Summer Hill (Davidsonville, Maryland)

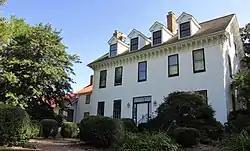
Front view of Summer Hill

Summer Hill is a historic home at Davidsonville, Anne Arundel County, Maryland. It is a -story frame dwelling, five bays wide and two deep. It represents a typical Maryland farmhouse of the mid 19th century. The exterior is in transition between mid-19th-century style, broadly derived from Greek Revival architecture, and an earlier style derived from Federal-Georgian sources.